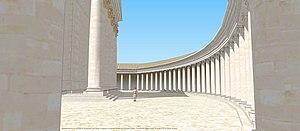
Restitution de la colonnade curviligne située au fond de la cour du grand temple de Césarée
Césarée est le nom d'une ville antique de Judée et moderne d'Israël, située sur la côte méditerranéenne à 20 km au sud de la ville de Dor, entre Netanya et Hadera.